Earl Van Dorn

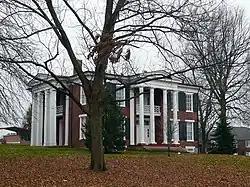
Martin Cheairs Mansion in Spring Hill, Tennessee, site of Van Dorn's shooting

Van Dorn's womanizing, rather than a military battle, led to his death. Van Dorn made his headquarters in the home of Martin Cheairs in Spring Hill, Tennessee. Ever the ladies' man, he attracted the attention of Jesse Helen Kissack Peters, the wife of a prominent local physician and state legislator, Dr. George B. Peters. Mrs. Peters, the fourth wife of Dr. Peters and nearly 25 years his junior, was described by locals as "bored" by her husband's long journeys away from home. Gossip quickly spread around town about Van Dorn's visits to Mrs. Peters' home and the couple's frequent unchaperoned carriage rides together.